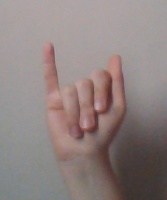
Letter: meem